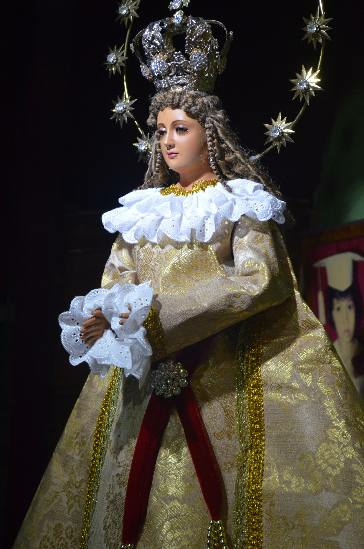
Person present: No